Crystal Palace National Sports Centre

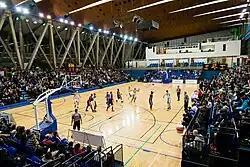
London Lions used the basketball arena as their home from 2012 to 2013

The 2,000 capacity indoor Arena at the National Sports Centre was also home to former British Basketball League team's Crystal Palace and London Towers. Crystal Palace eventually merged into the London Towers organisation in 1998, whilst after great success domestically and in European competition the Towers ran into severe financial difficulties and folded its professional team in 2006. During its most successful period, Towers alternated between Crystal Palace and Wembley Arena as its home venues.